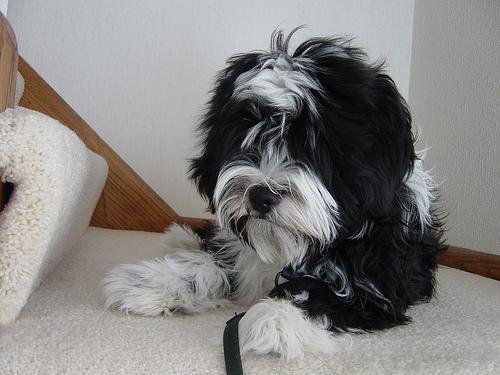
Tibetan_terrier